Zengő

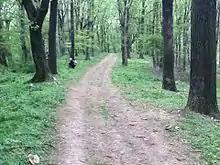
Down the mountain.

Zengő is the highest mountain in Mecsek Mountains in southern Hungary – its height is 682 metres. The peak is situated in the southeastern part of the range. On its top, along with a look-out tower, stand the ruins of a small medieval castle, which was probably built on the site of an earlier guard tower of the Roman Empire.